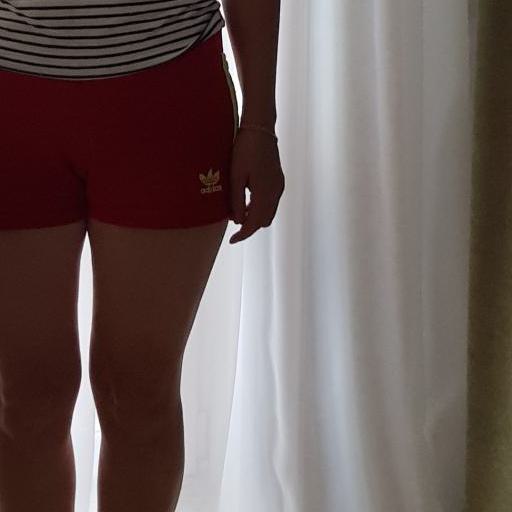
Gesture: no_gesture